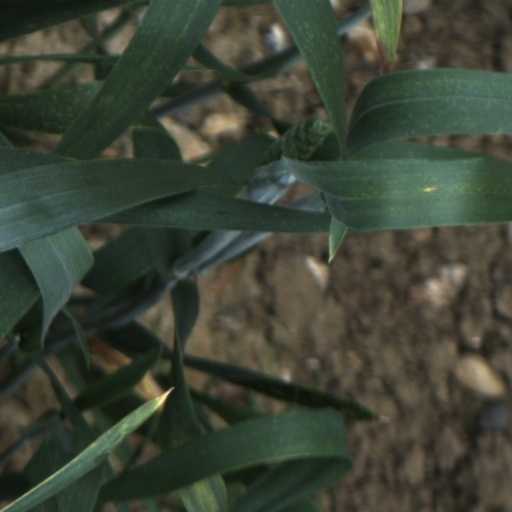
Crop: wheat